Stanton's Mill

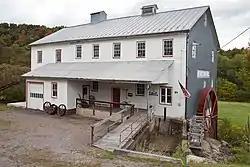

Stanton's Mill is a historic grist mill complex located at Grantsville, Garrett County, Maryland, consisting of five interrelated buildings and structures. The Stanton's Mill building dates from about 1797. It is two stories and constructed of heavy timber frame with a gable roof; an addition was constructed in 1890. The complex includes a stone-faced, mid-19th-century timber crib dam and raceway, natural earthen tailrace, and a small, single-span stone arch bridge, dating to 1813, constructed as part of the National Road. Also on the property is a frame storage building, constructed about 1900.